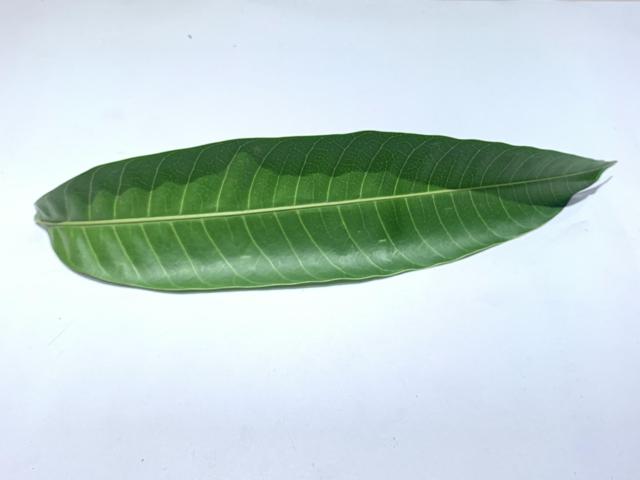
Mango leaf variety: Fazli